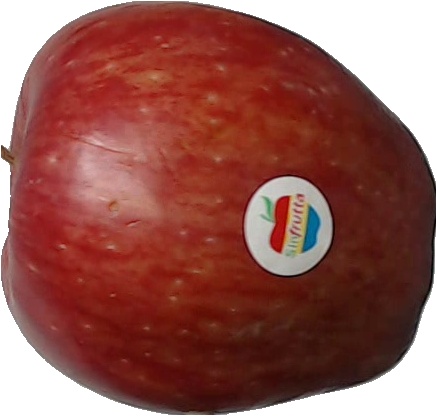
Label: apple_red_1